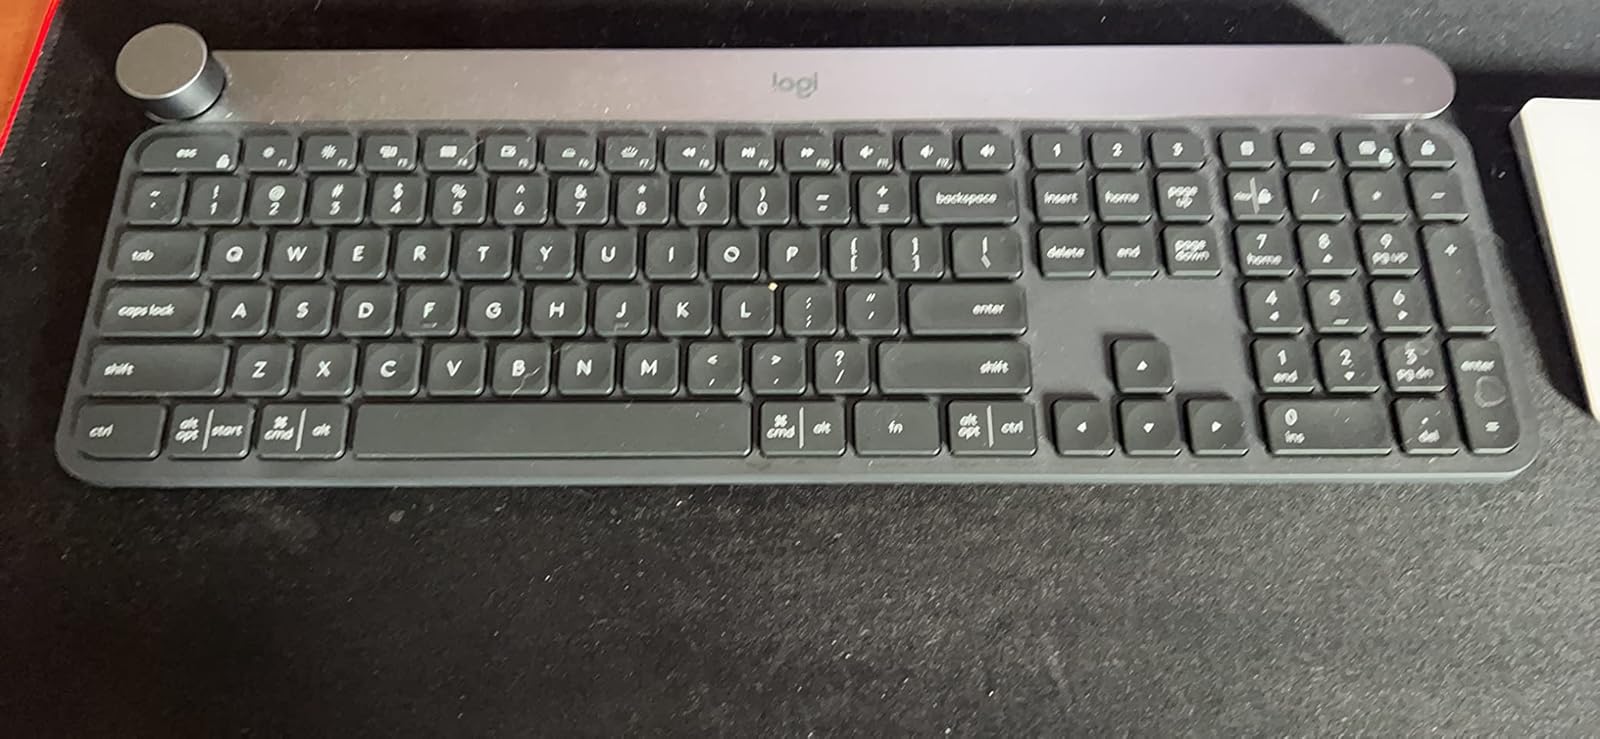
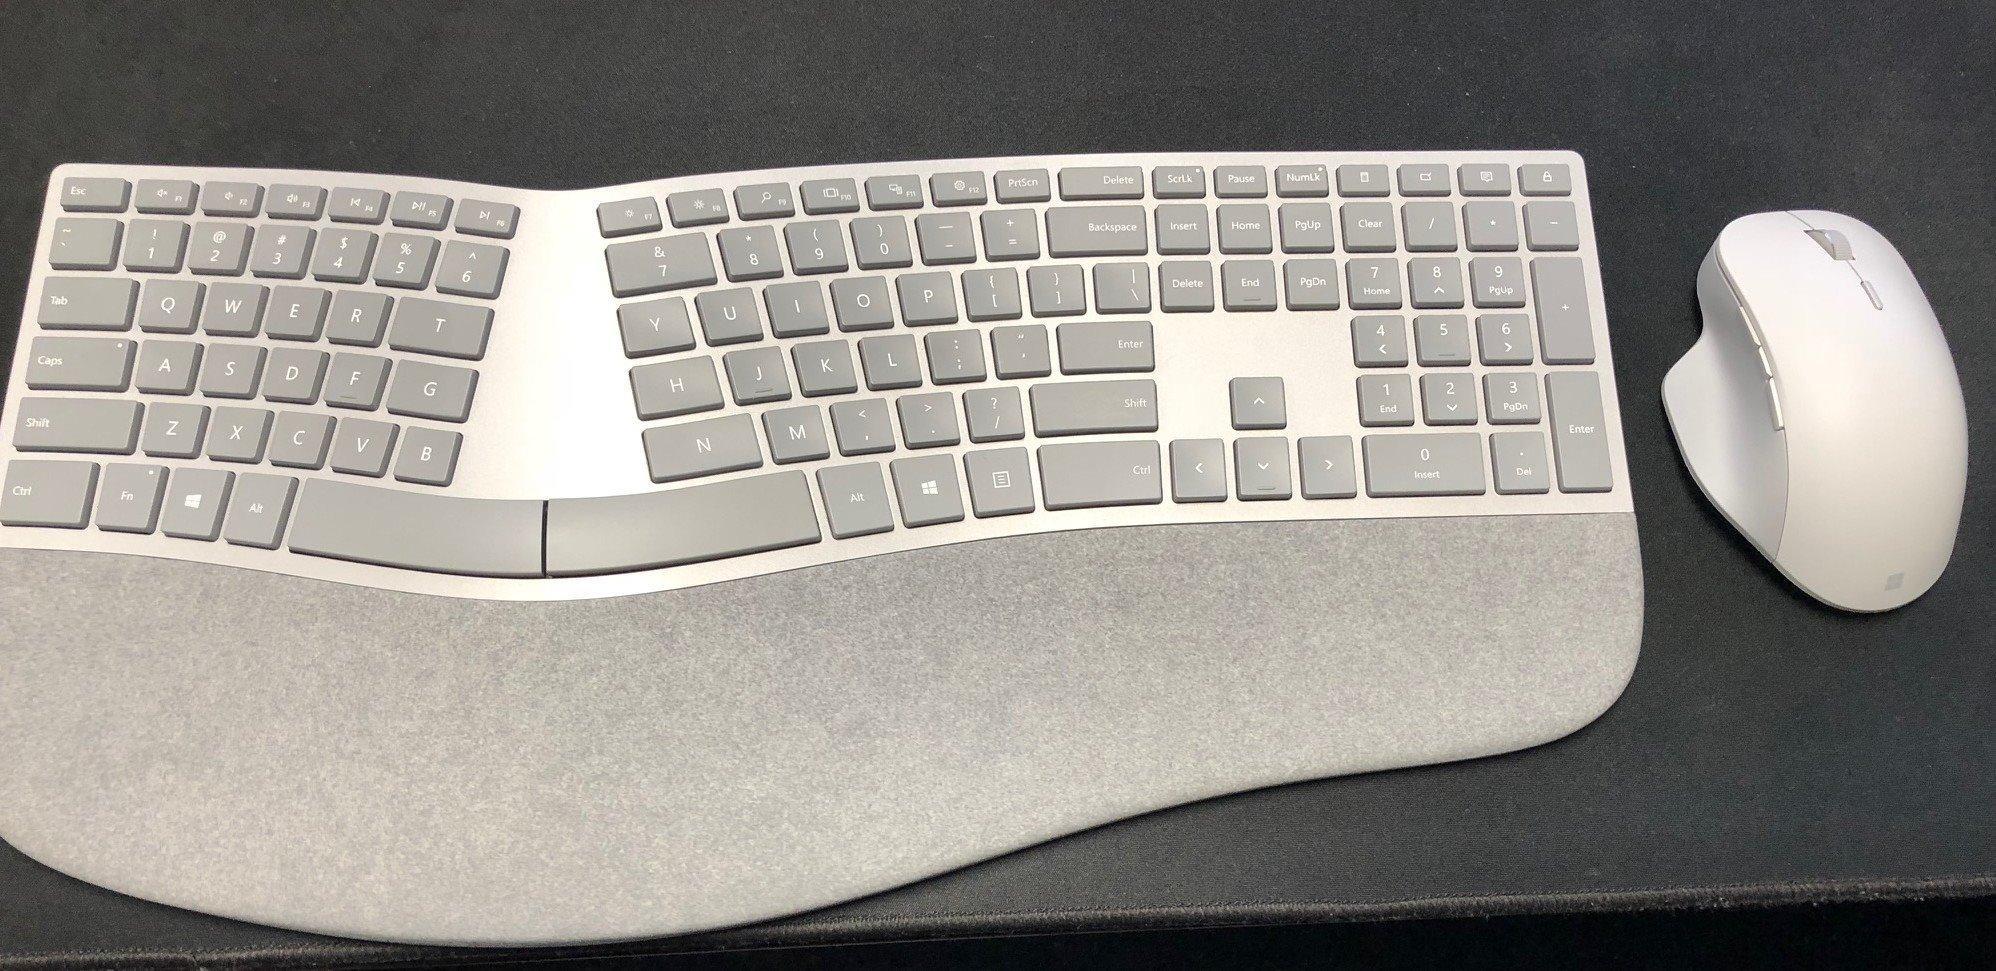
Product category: keyboard
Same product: no